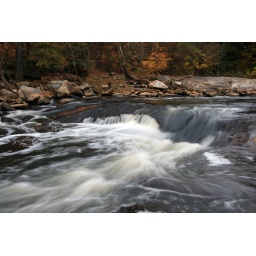
yellow river below annistown bridge gwinnett co ga 3